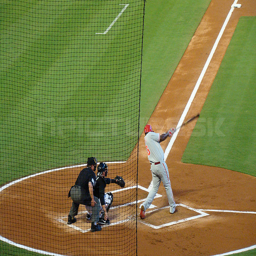
A batter, catcher and umpire in a baseball game.
The batter is swinging his bat in the game.
A baseball player swinging a bat with a catcher and umpire behind him.
the hitter is swinging to hit the ball
The man is hitting the baseball during the game.